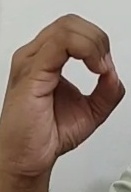
ASL sign: O